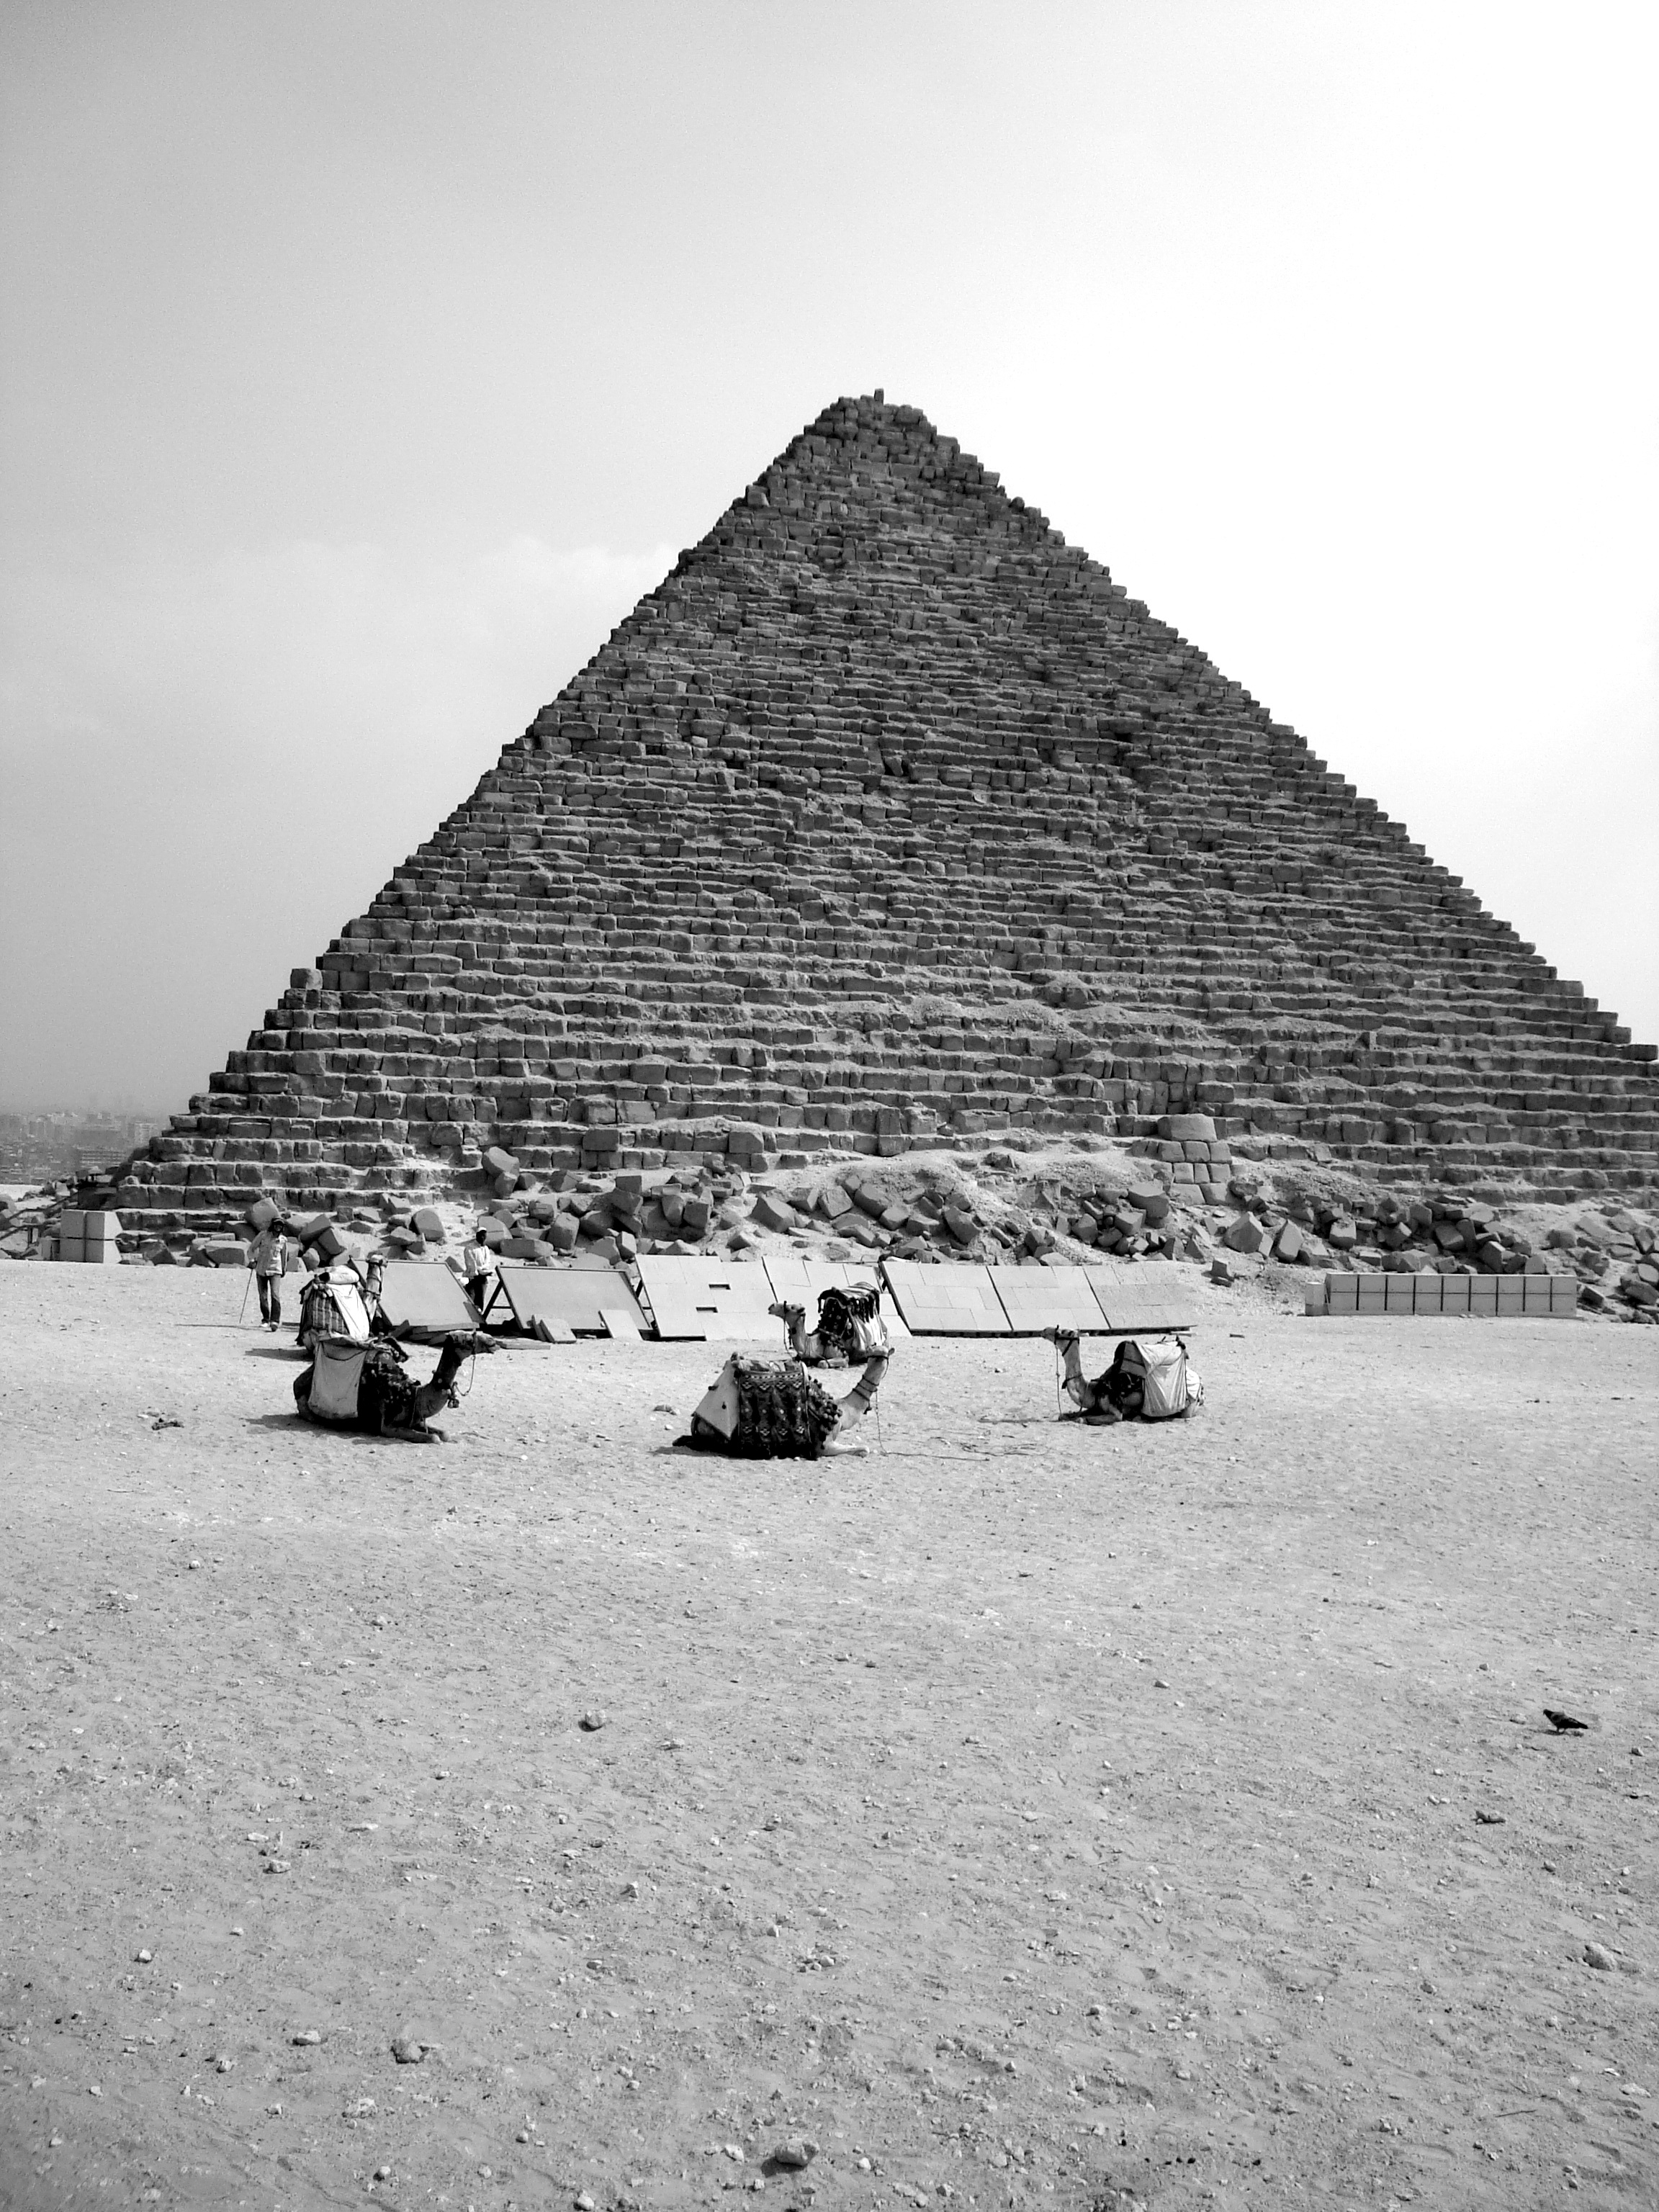
black and white, monument, camel, pyramid, africa, monochrome, egypt, pharaoh, giza, archaeological site, ghiz, monochrome photography, ancient history